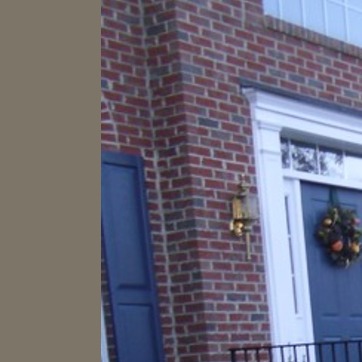
Material: brick